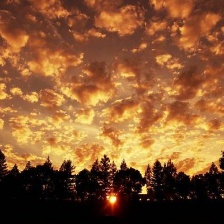
Cloud type: Cirrocumulus